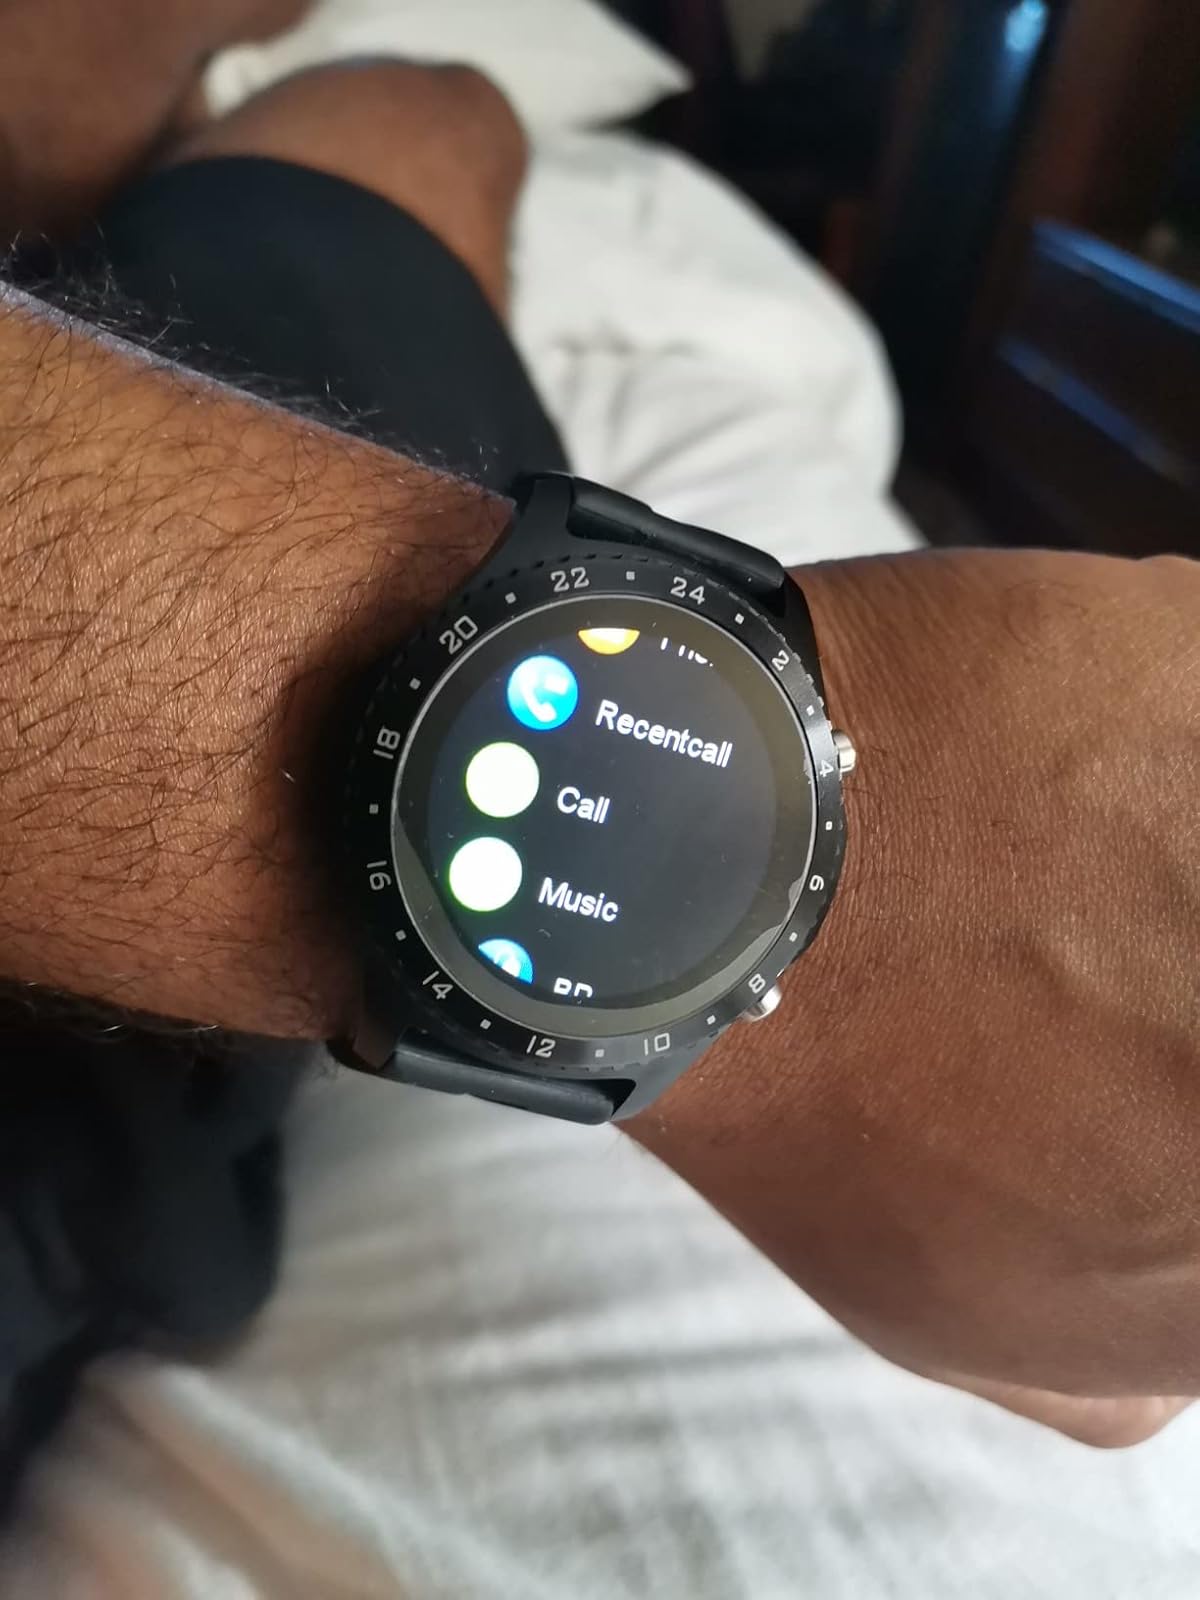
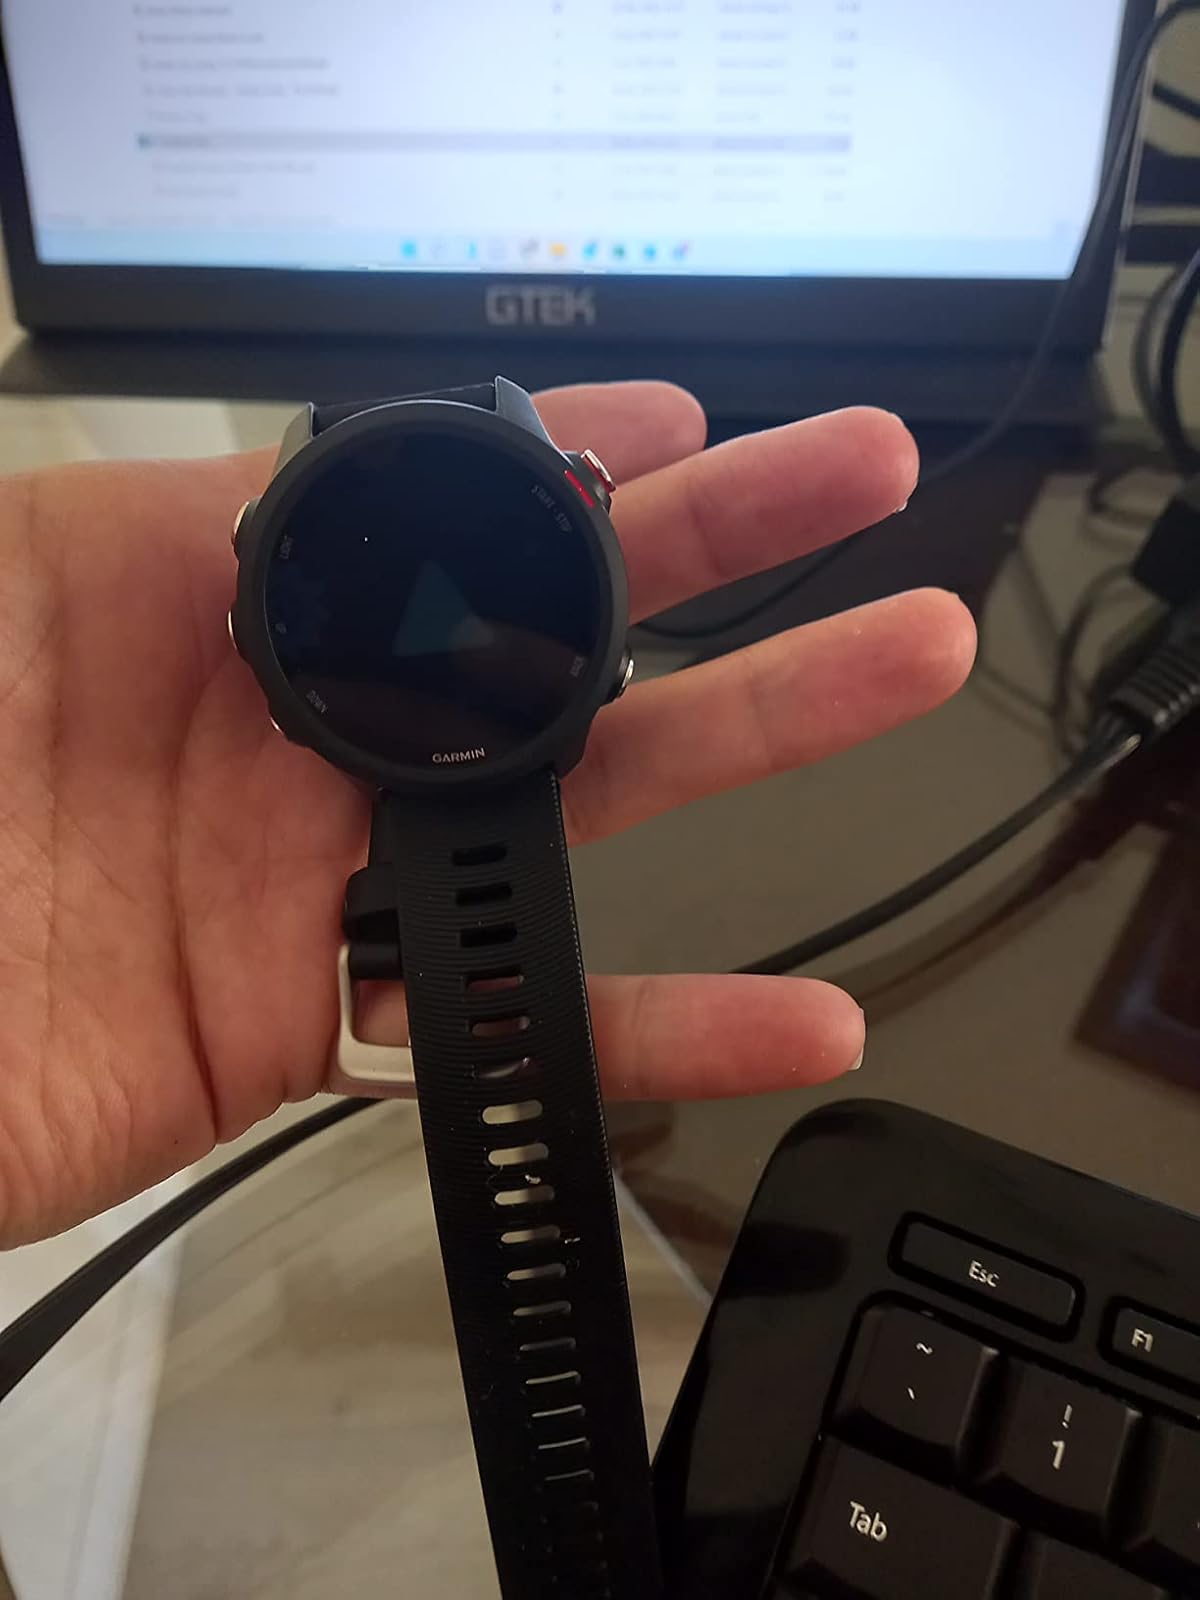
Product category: smartwatch
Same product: no